Eugène Laermans

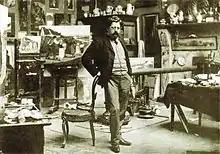
Eugène Laermans in his studio

He was born in Molenbeek-Saint-Jean. At the age of eleven, he contracted meningitis, which left him deaf and nearly mute (although some sources say he was born deaf). This concentrated his attention on his sense of sight, and led to his decision to become a painter. He enrolled at the Académie Royale des Beaux-Arts in 1887, where he studied with Jean-François Portaels and was a great admirer of the paintings of Félicien Rops. The writings of Charles Baudelaire were also an influence, so Laermans joined the Decadent movement in 1890 and created illustrations for Baudelaire's book "Les Fleurs du mal". By 1893, his work resembled that of Bruegel rather than the decadents, and he had settled on his signature theme, portrayals of downtrodden laborers and poor peasants which some critics saw as "disturbing caricatures". In 1894, he began to exhibit at the Salons of "La Libre Esthétique". Two years later, he illustrated "La Nouvelle Carthage", a novel by Georges Eekhoud, and was inspired by the book to create a triptych of paintings, "Landverhuisers" (Emigrants), that he considered his masterpiece.